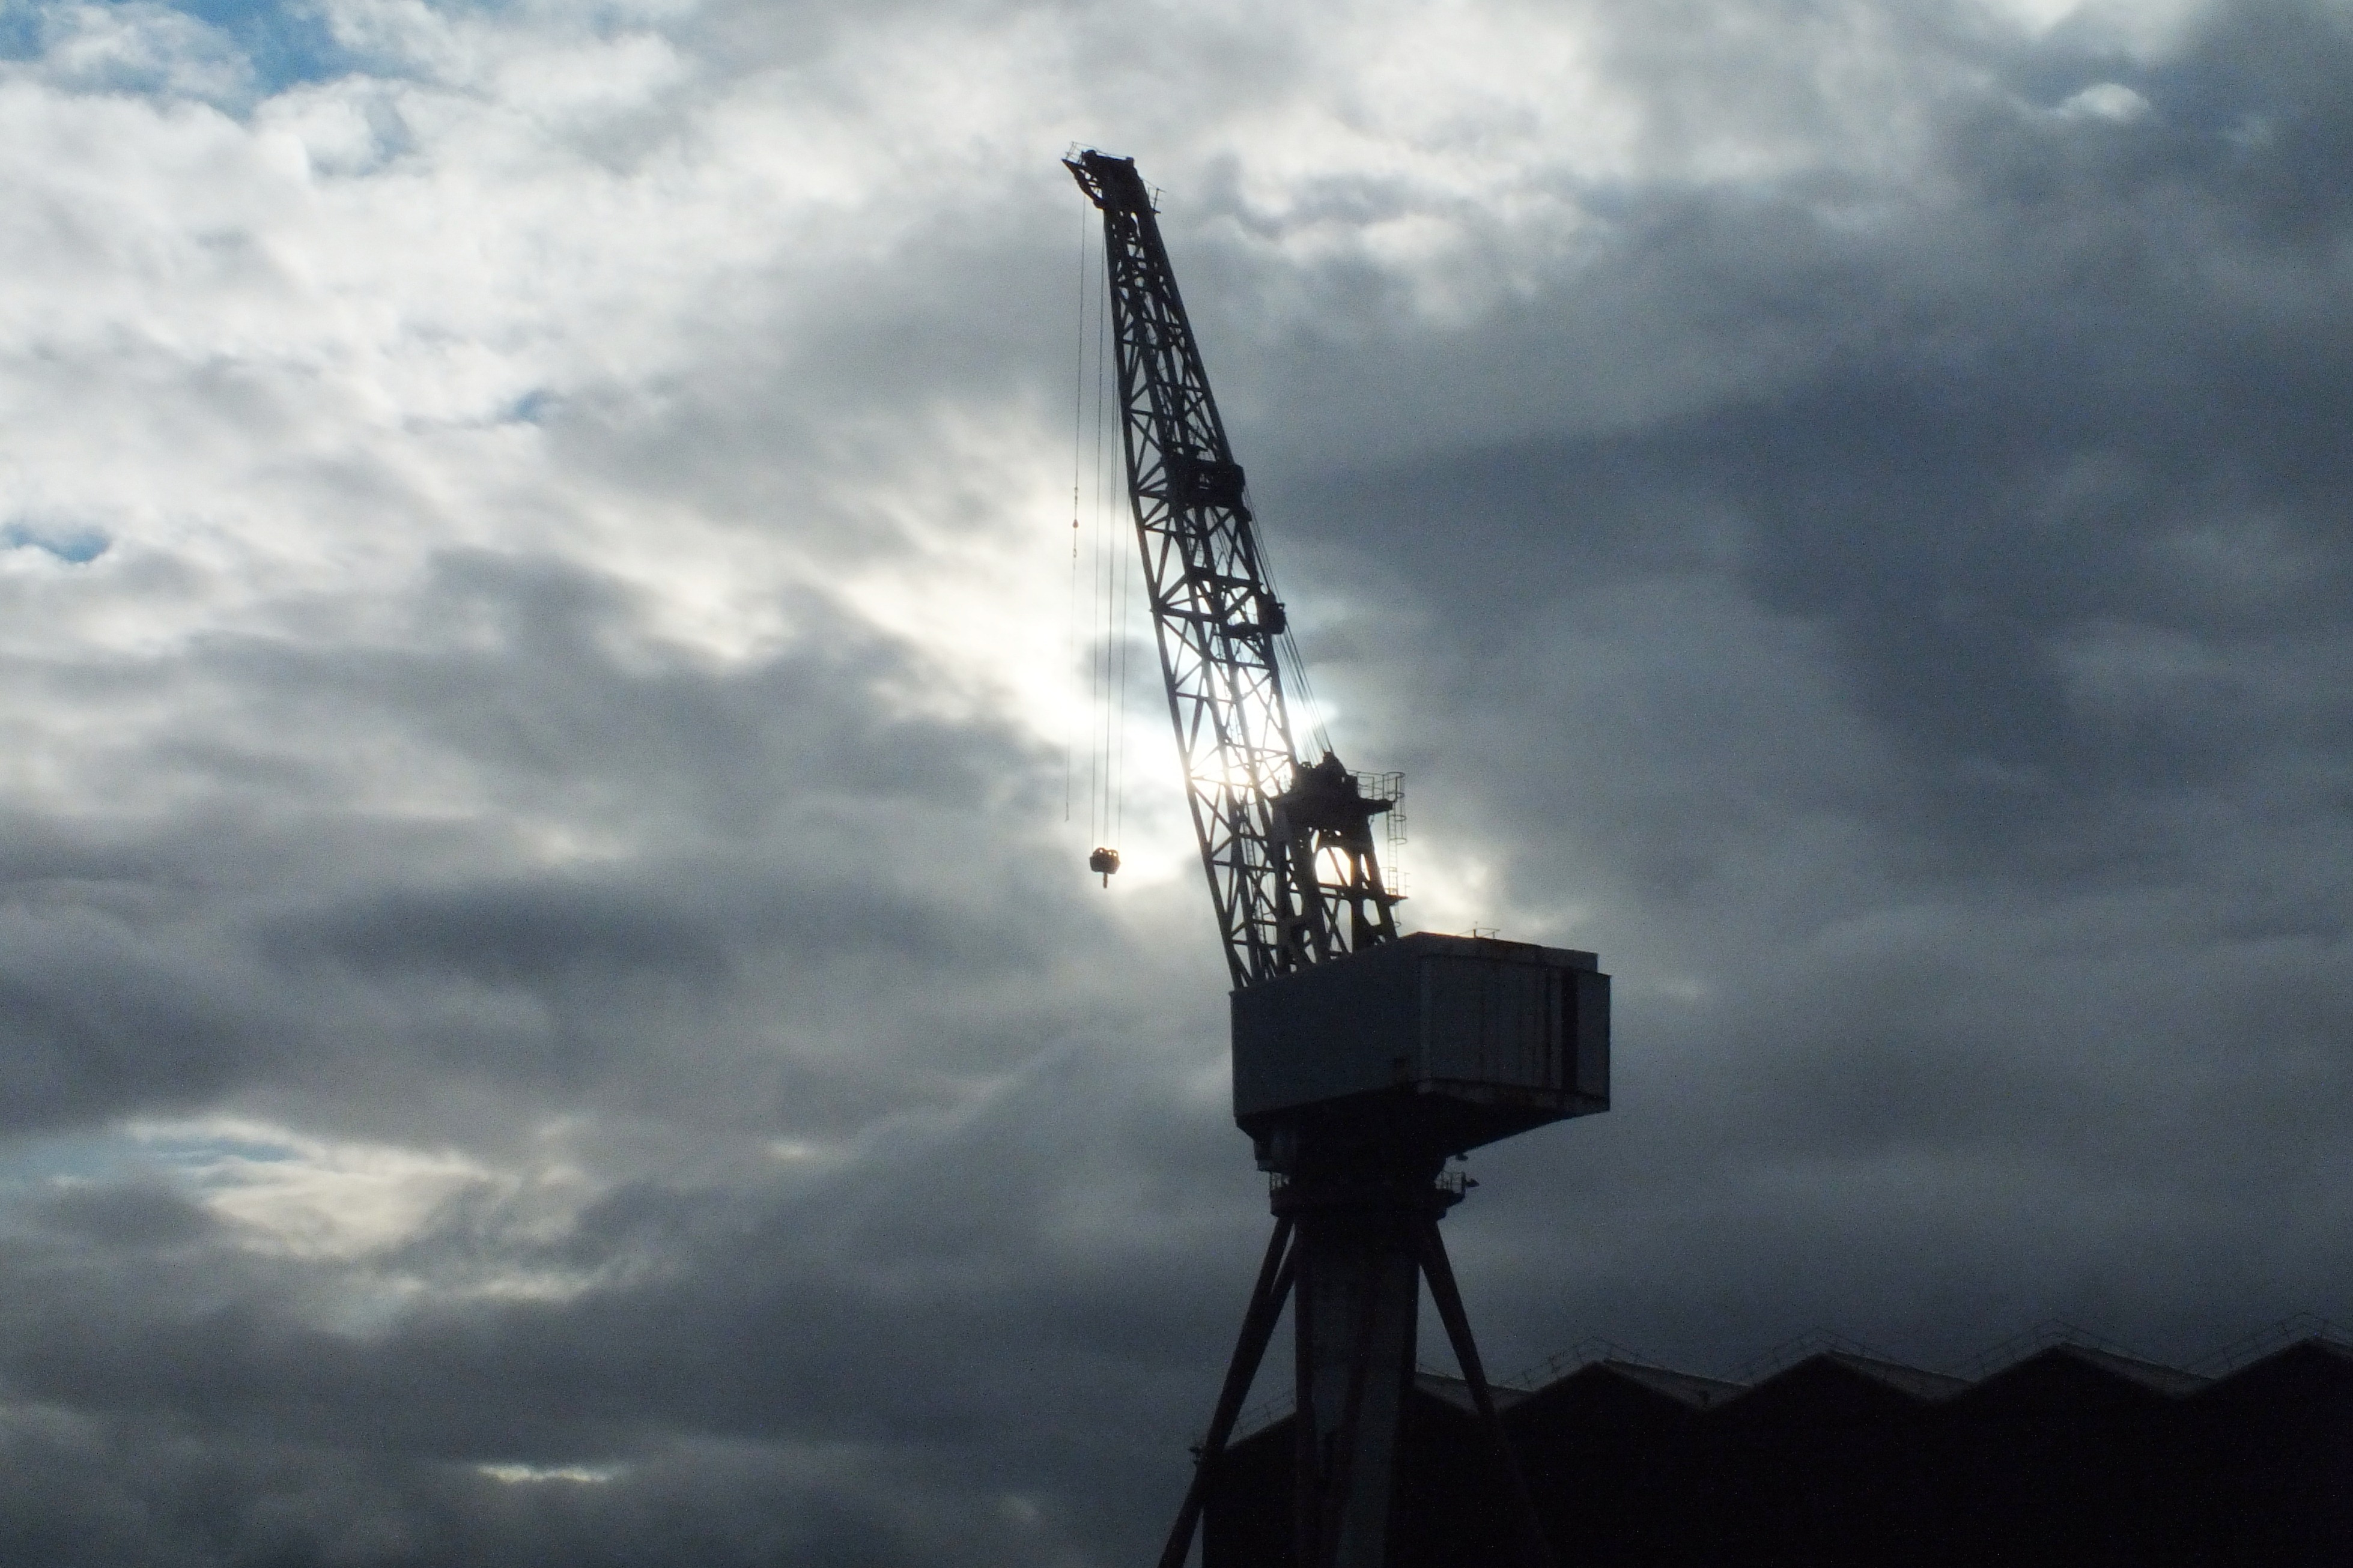
silhouette, cloud, sky, wind, skyscraper, construction, tower, mast, machine, clouds, crane, lifting crane, atmosphere of earth